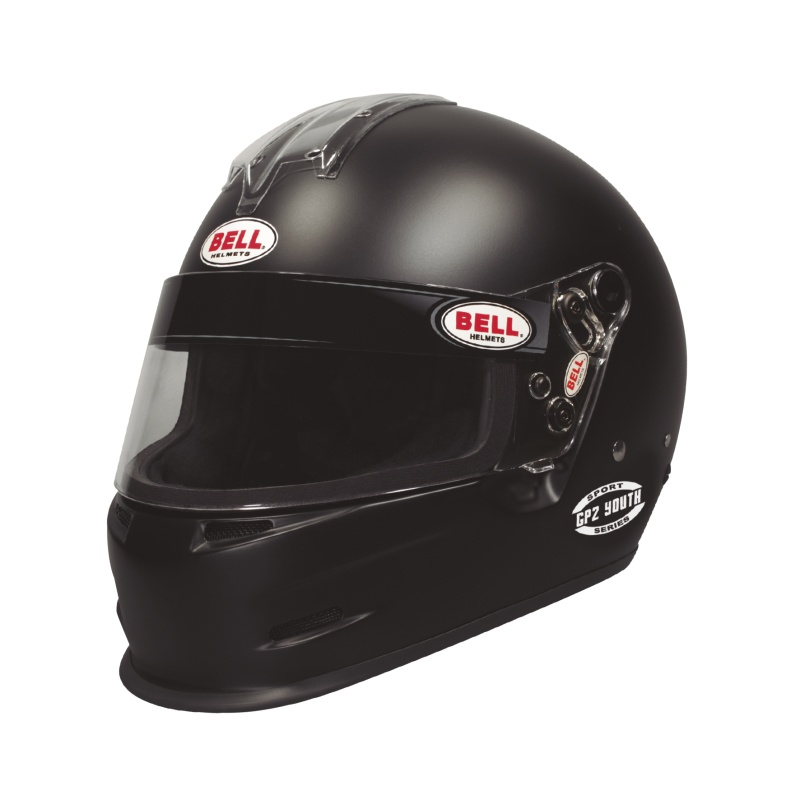
Bell GP2 SFI241 Brus Helmet - Size 56 (Black)
Manufacturer Part # : 1425014 Product Description - Short Bell GP2 SFI241 Brus Helmet - Size 56 (Black)
Brand: Bell
Category: Vehicles & Parts > Vehicle Parts & Accessories > Vehicle Safety & Security > Motorcycle Protective Gear > Motorcycle Helmets > Full Face Helmets